Ramón Corral

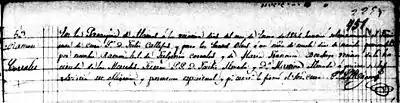
Image of Ramon Corral's baptism registration from 21 January 1854

Corral was born Ramón Corral Verdugo on Hacienda Las Mercedes (where his father worked as an administrator), near the city of Álamos, Sonora, on 10 January 1854 to Fulgencio Fabián Corral Rochín (January, 1834–1868) and María Francisca Almada y Verdugo (1836-). He was christened on 21 January 1854 at the Purísima Concepción Roman Catholic Church in Mexico. His recorded paternal baptismal surname was "Corrales", however the surname "Corral" is commonly used.